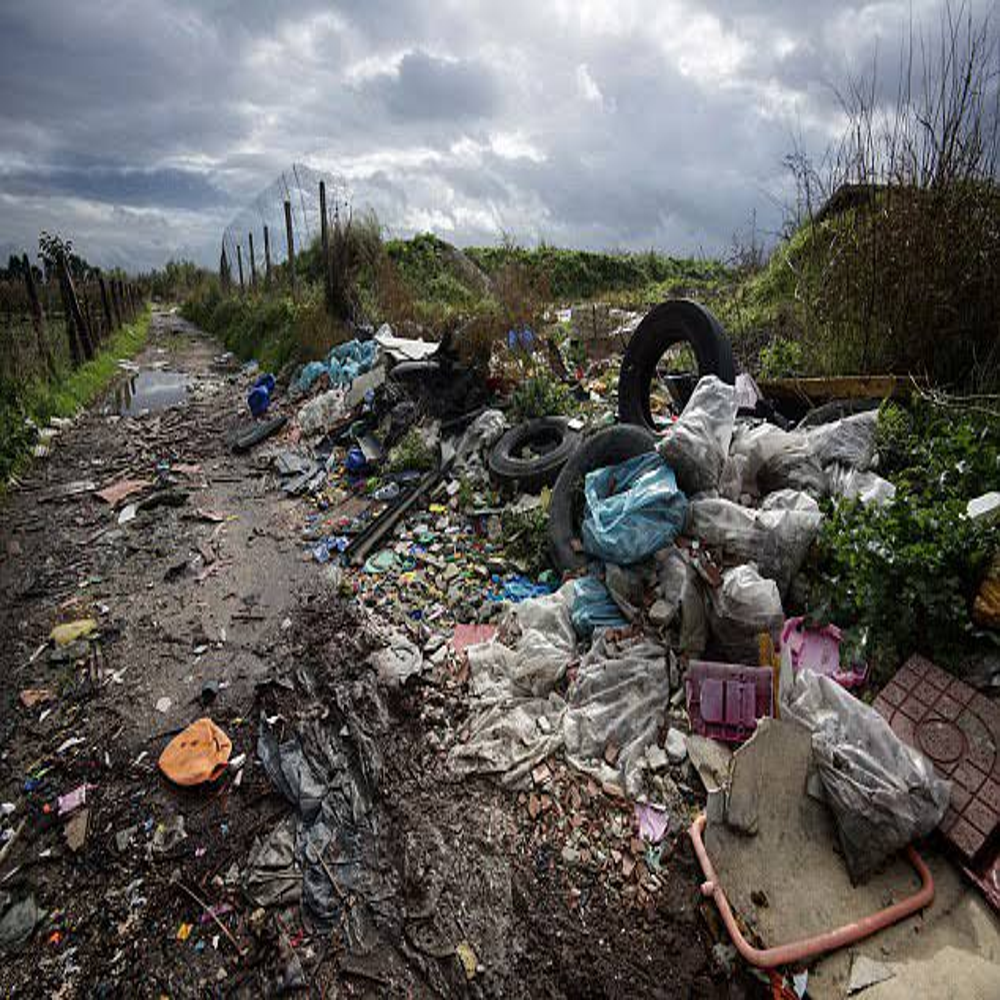
Body of water present: no
Land polluted: yes
Water polluted: no
Pollution percentage: 50%